Dumbachary

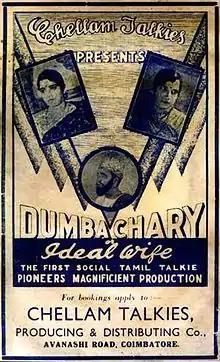
Film Poster

Dambachary is a 1935 Tamil-language film directed by Manik Lal Tandon. The film stars M. R. Krishnamuthi, P. S. Rathna Bai and P. S. Saraswathi Bai. P. S. Rathna Bai and P. S. Saraswathi Bai are well known as "Palayamkottai sisters".